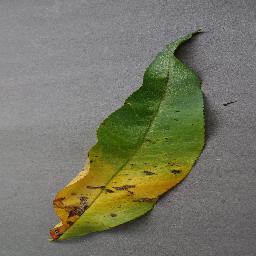
Label: Peach___Bacterial_spot